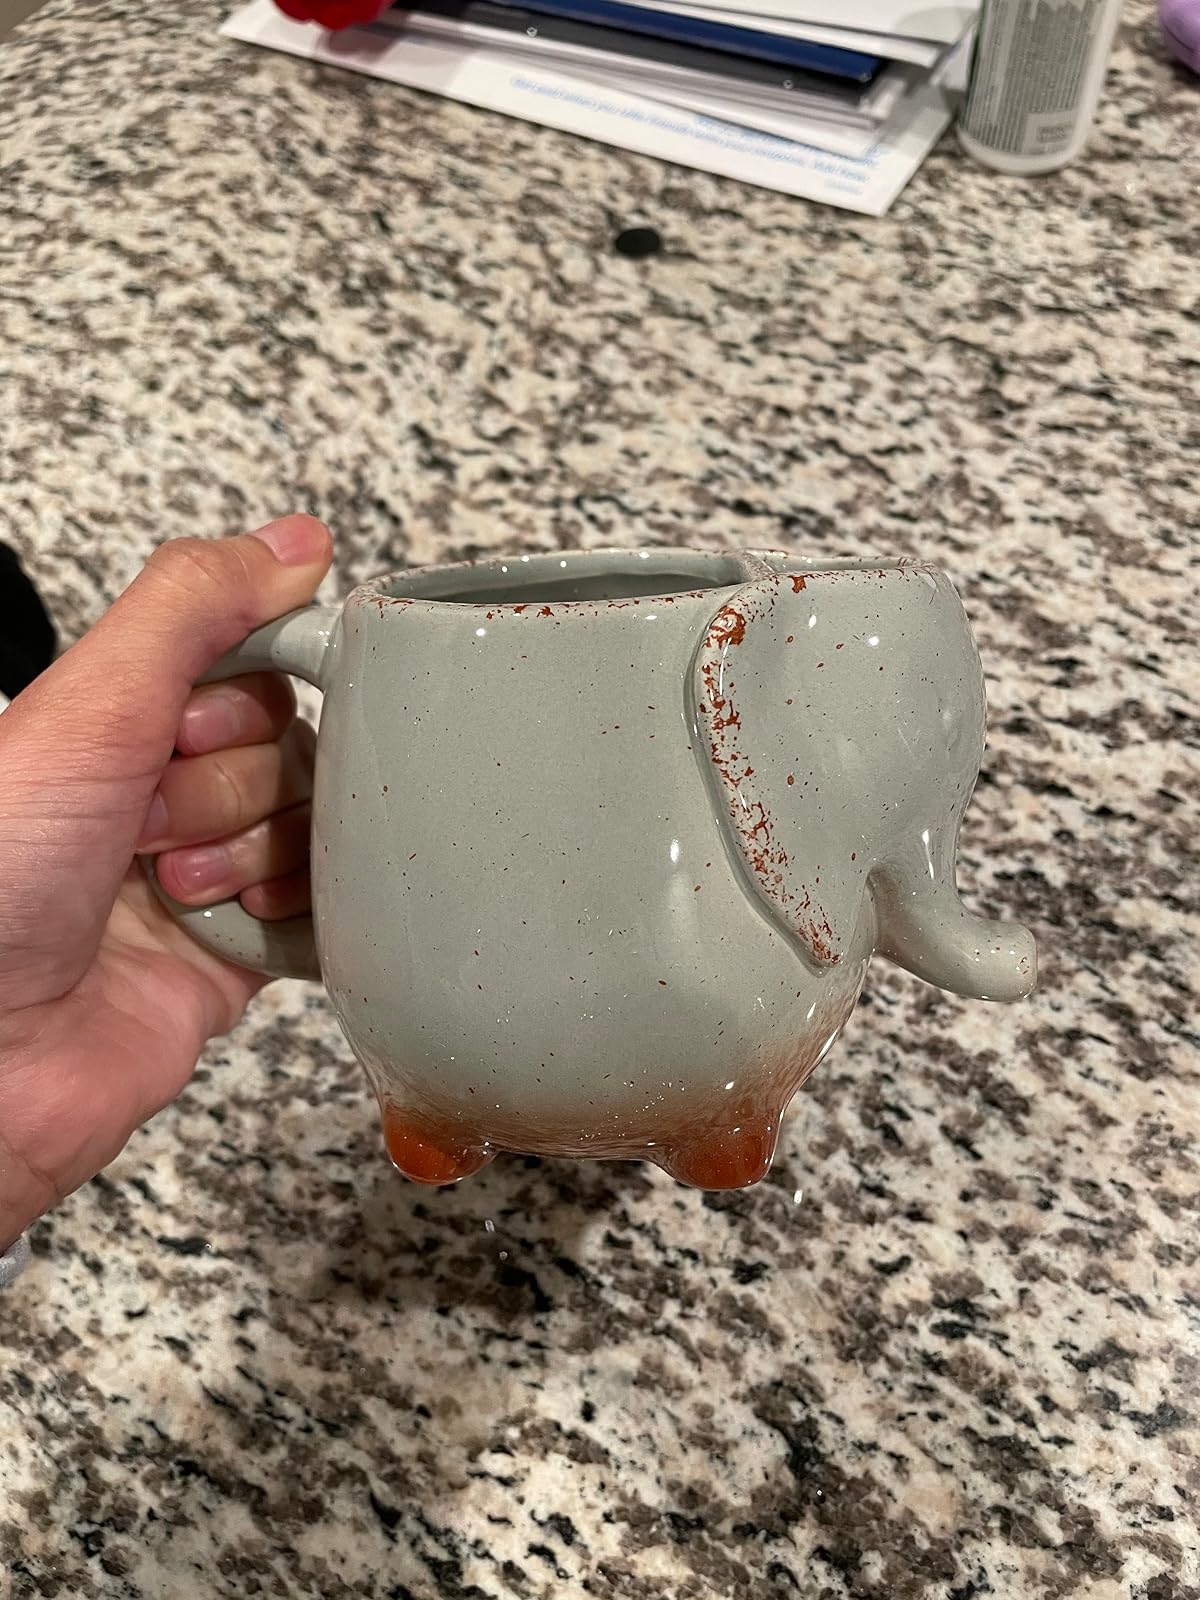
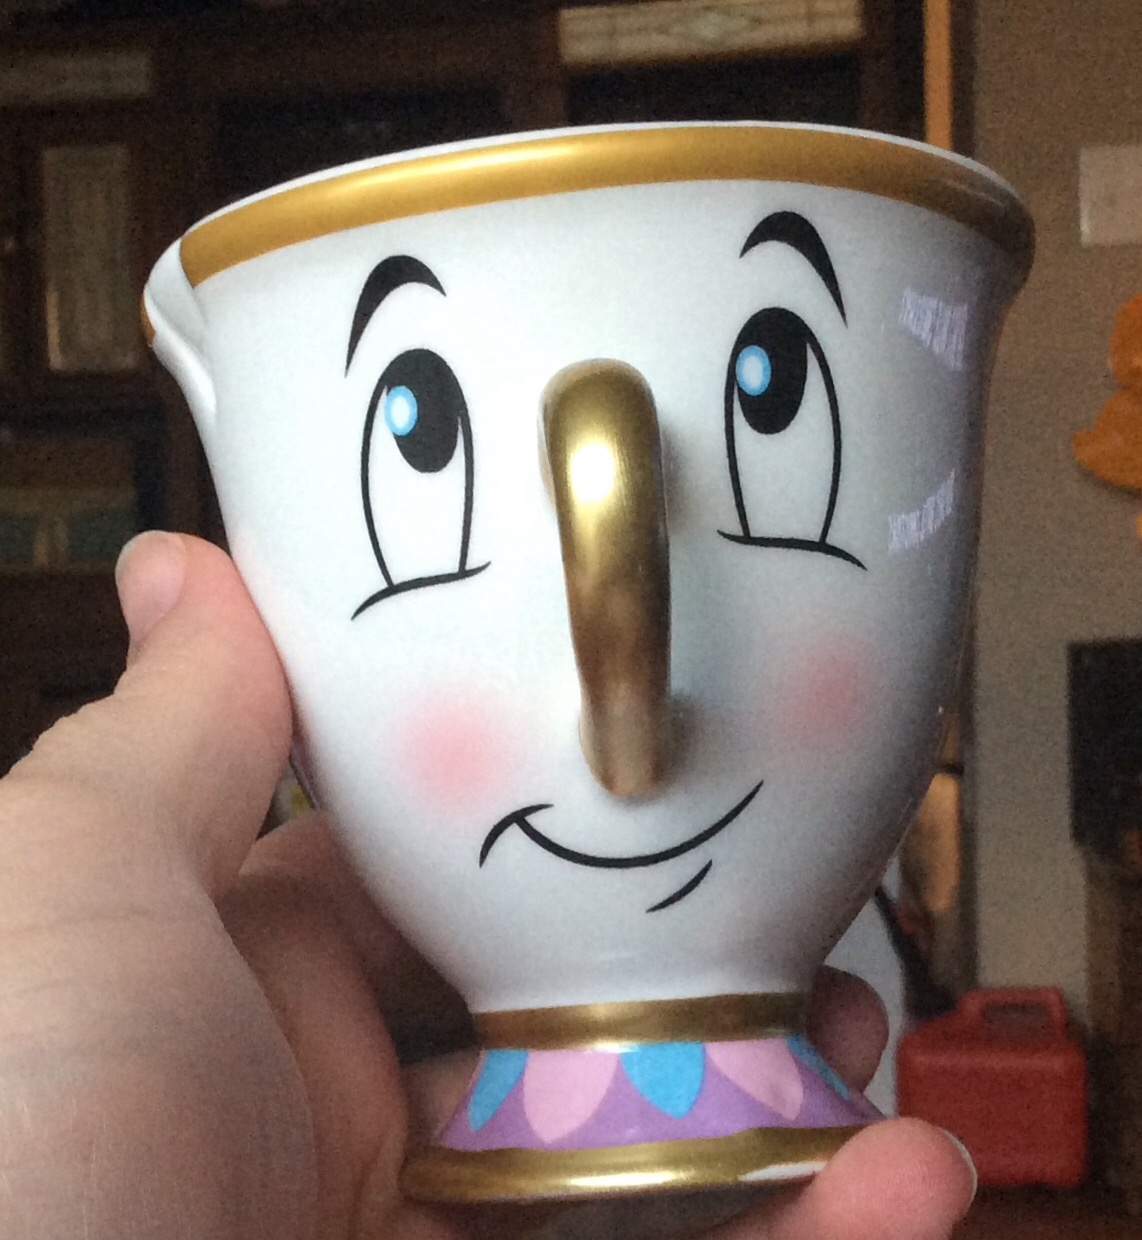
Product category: items_mug
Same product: no